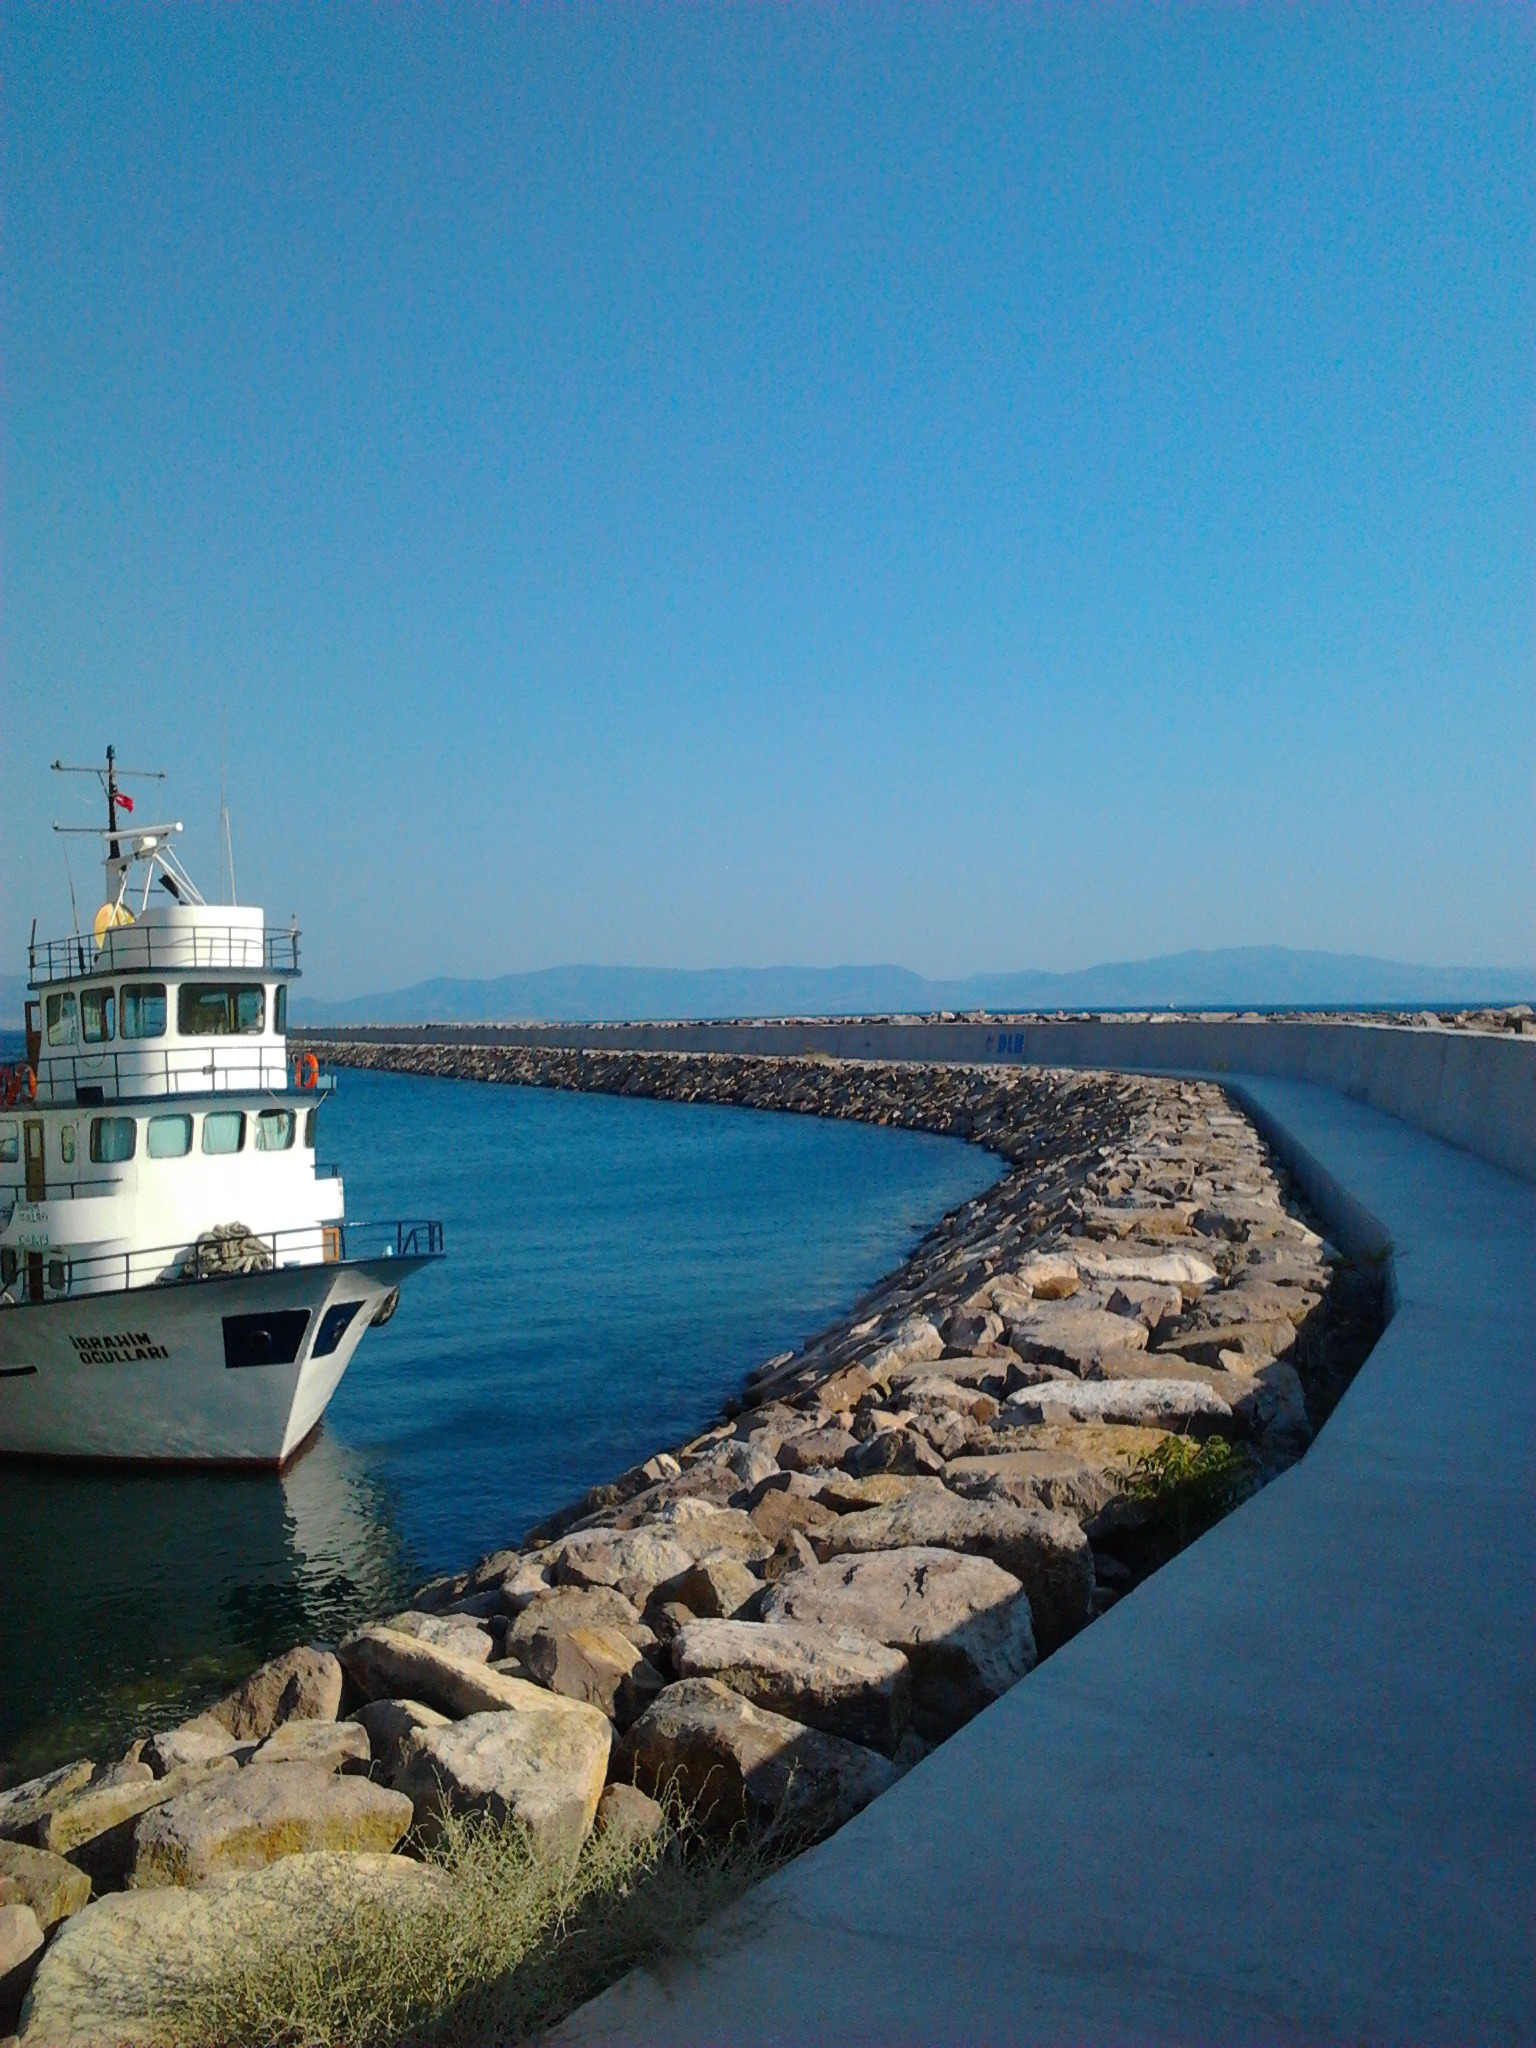
beach, sea, coast, ocean, horizon, dock, boat, shore, vacation, cove, vehicle, tower, fisherman, bay, island, harbor, marina, port, terrain, waterway, body of water, archipelago, channel, breakwater, cape, islet, babakale